Dr. Fisk Holbrook Day House

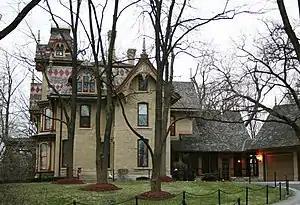

The Dr. Fisk Holbrook Day House, also known as Sunnyhill Home, is a historic house at 8000 West Milwaukee Avenue in Wauwatosa, Wisconsin. Built in 1874, it was the home of Doctor Fisk Holbrook Day (1826-1903), a prominent local physician and amateur geologist. The stylistically eclectic house was built in part to house Day's large collection of artifacts, and is the Milwaukee suburb's only major 19th-century mansion. It was declared a National Historic Landmark in 1997. It is privately owned and not open to the public.